Lola Montez

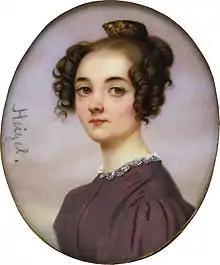
Lola Montez portrait by before 1840

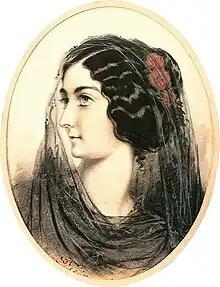
Lola Montez (Gouache by , 1847)

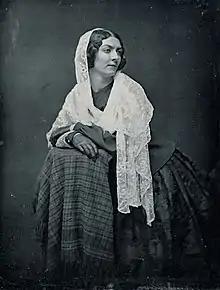
Lola Montez in 1851, daguerreotype by Southworth & Hawes

Eliza Rosanna Gilbert was born into an Anglo-Irish family, the daughter of Ensign Edward Gilbert and Elizabeth ("Eliza") Oliver, who was the daughter of Charles Silver Oliver, a former High Sheriff of Cork and member of Parliament for Kilmallock in County Limerick, Ireland. Their residence was the former Castle Oliver which stood a thousand yards to the south-west of the current castle by the same name. In December 1818, Eliza's parents met when Gilbert arrived with the 25th Regiment. They were married on 29 April 1820, and Eliza was born the following February, in the village of Grange in the north of County Sligo, refuting persistent rumours that her mother was pregnant with her at the time of the wedding. The young family made their residence at King House in Boyle, County Roscommon, until early 1823, when they journeyed to Liverpool, England, and later departed for India on 14 March.